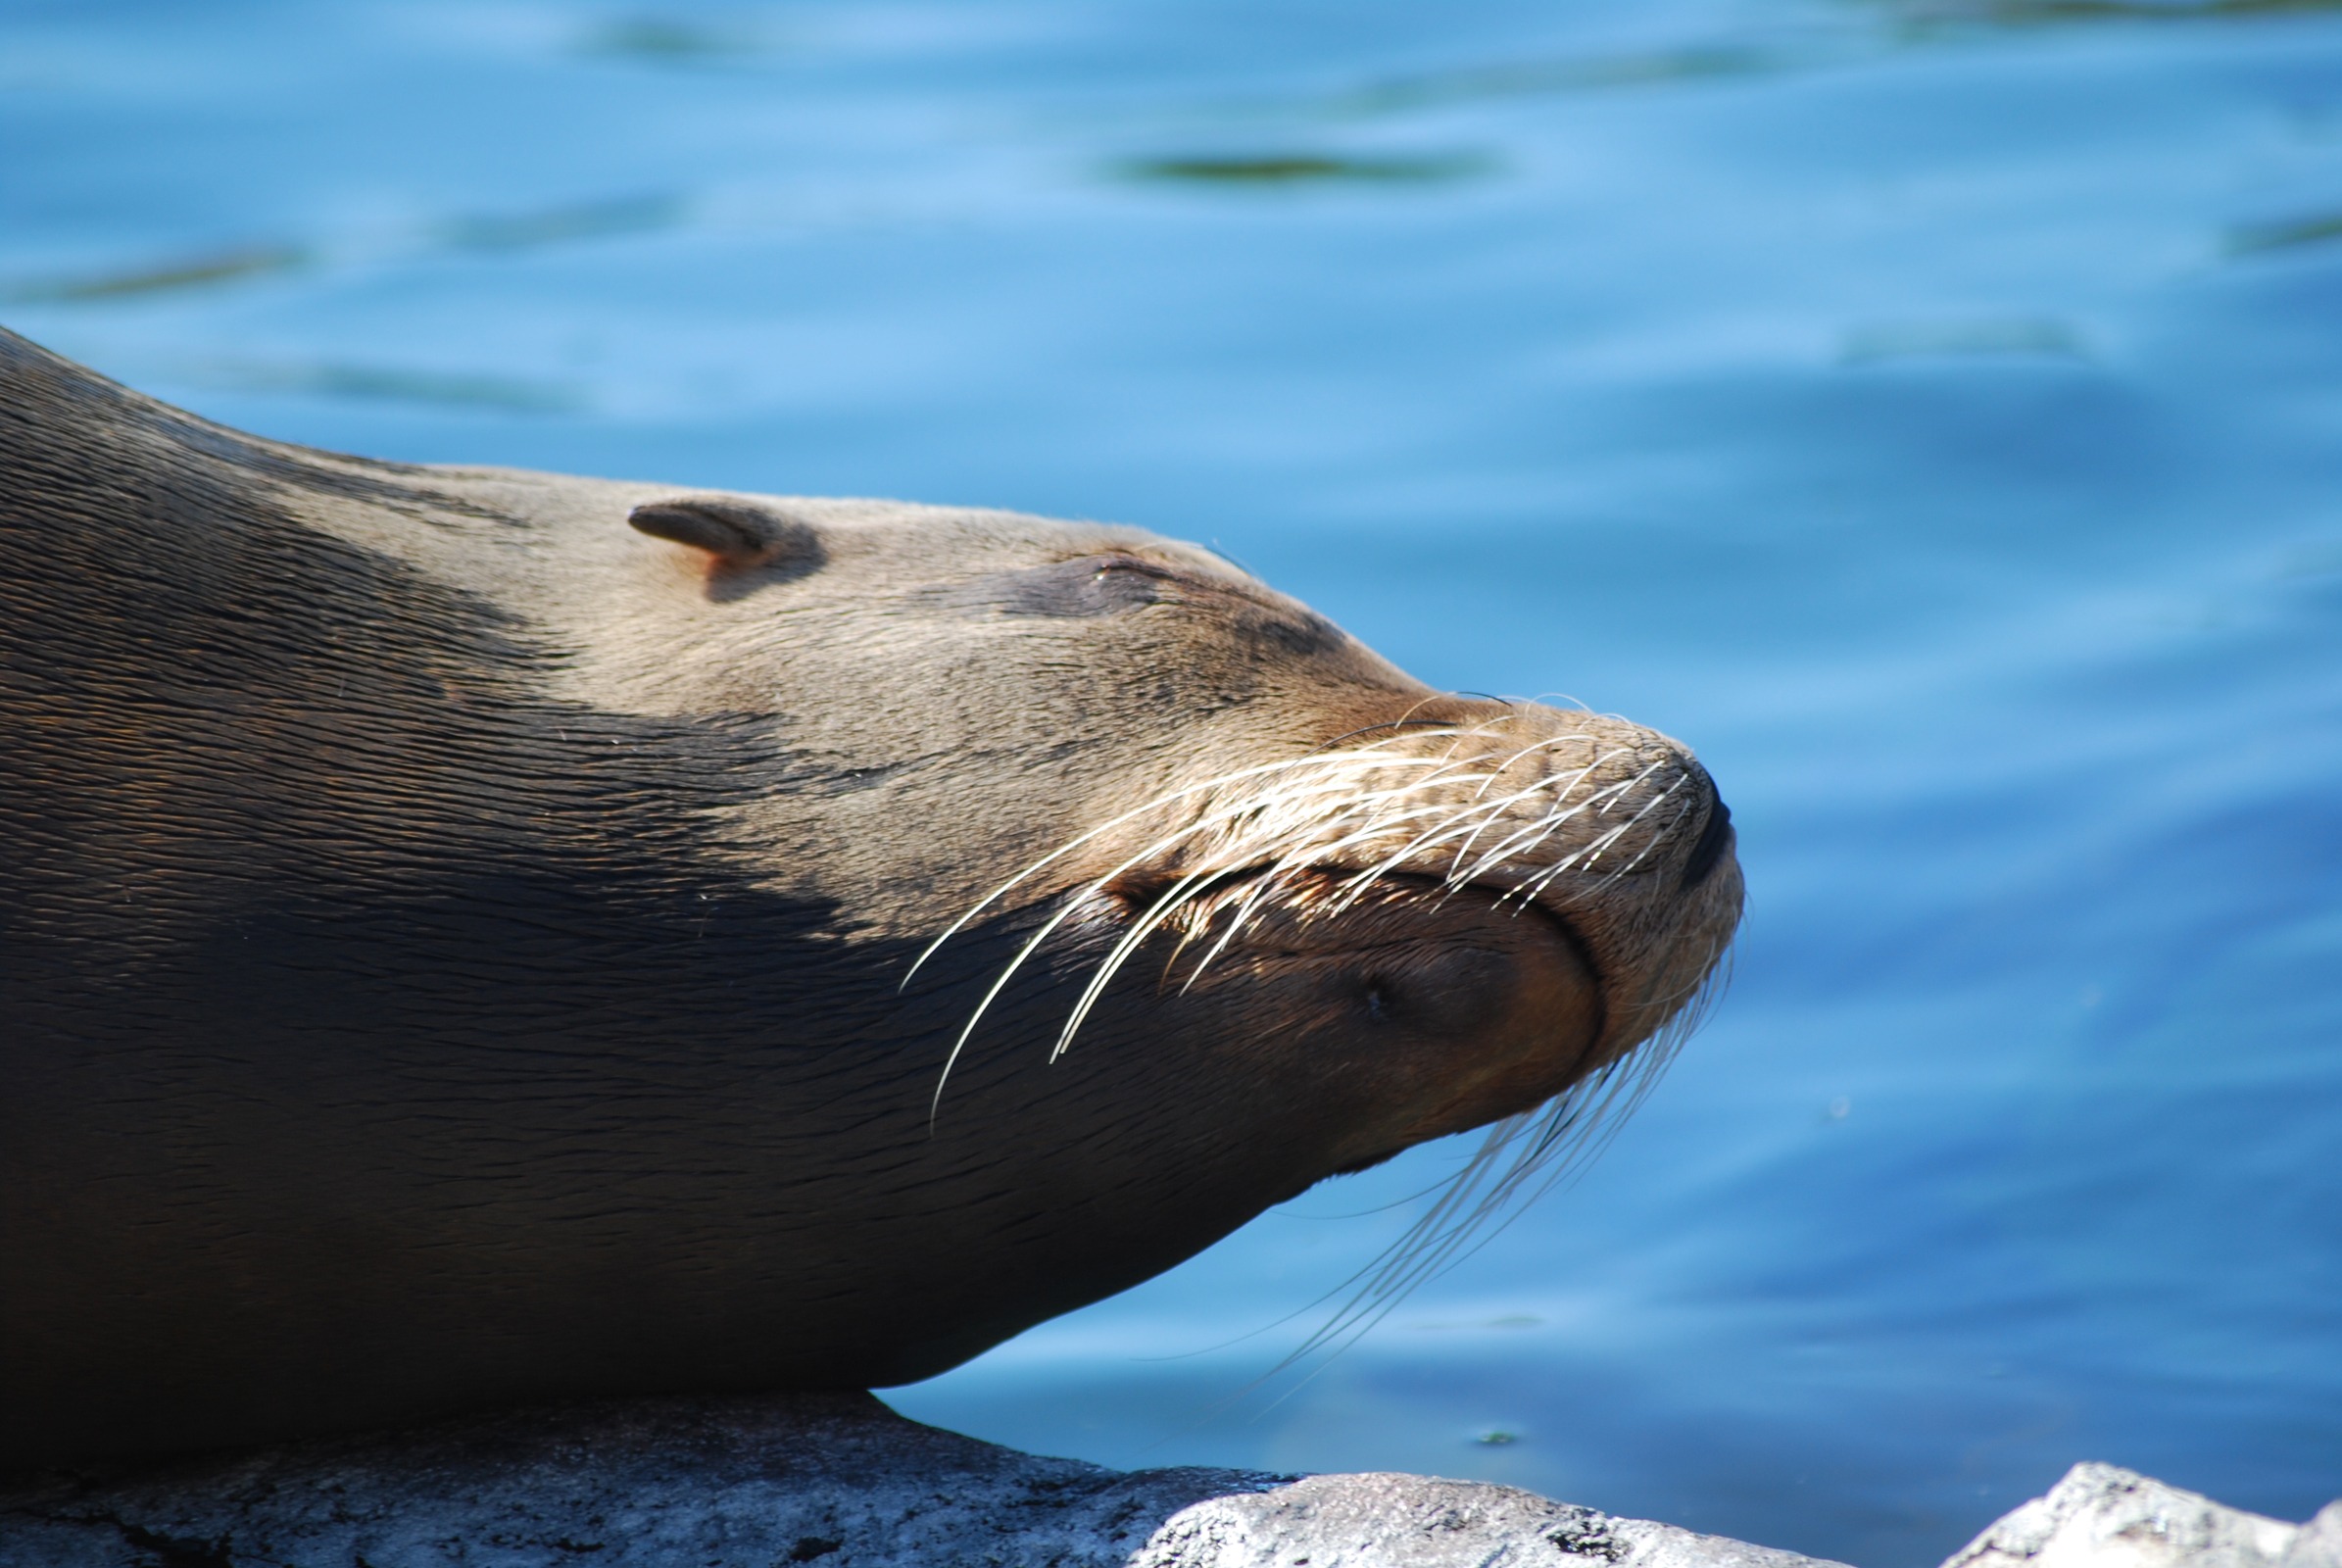
sea, water, nature, ocean, animal, wildlife, zoo, mammal, seal, fauna, snout, animals, seals, vertebrate, harbor seal, robbe, water creature, marine mammal, marine biology